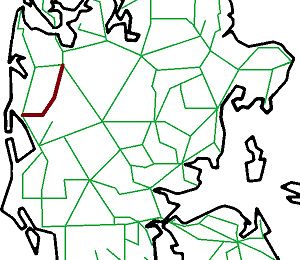
Ringkøbing-Ørnhøj-Holstebro Jernbane
Banens placering
Ringkøbing-Ørnhøj-Holstebro Jernbane – eller Ørnhøjbanen – var en dansk privatbane.